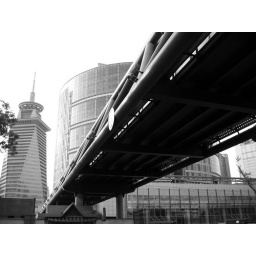
Covered sky bridge in Tianjin's Heping District.